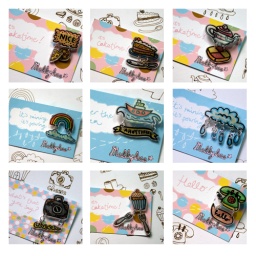
Original doodles onto plastic and shrunk in oven to create wearable pieces of art!